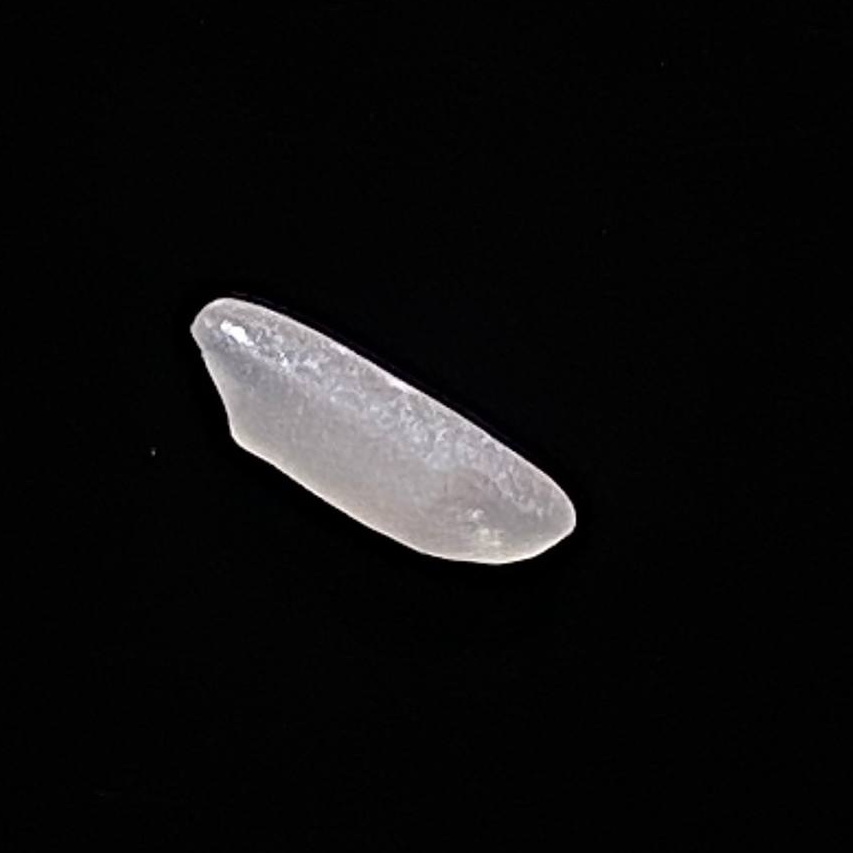
Rice variety: Shampakatari